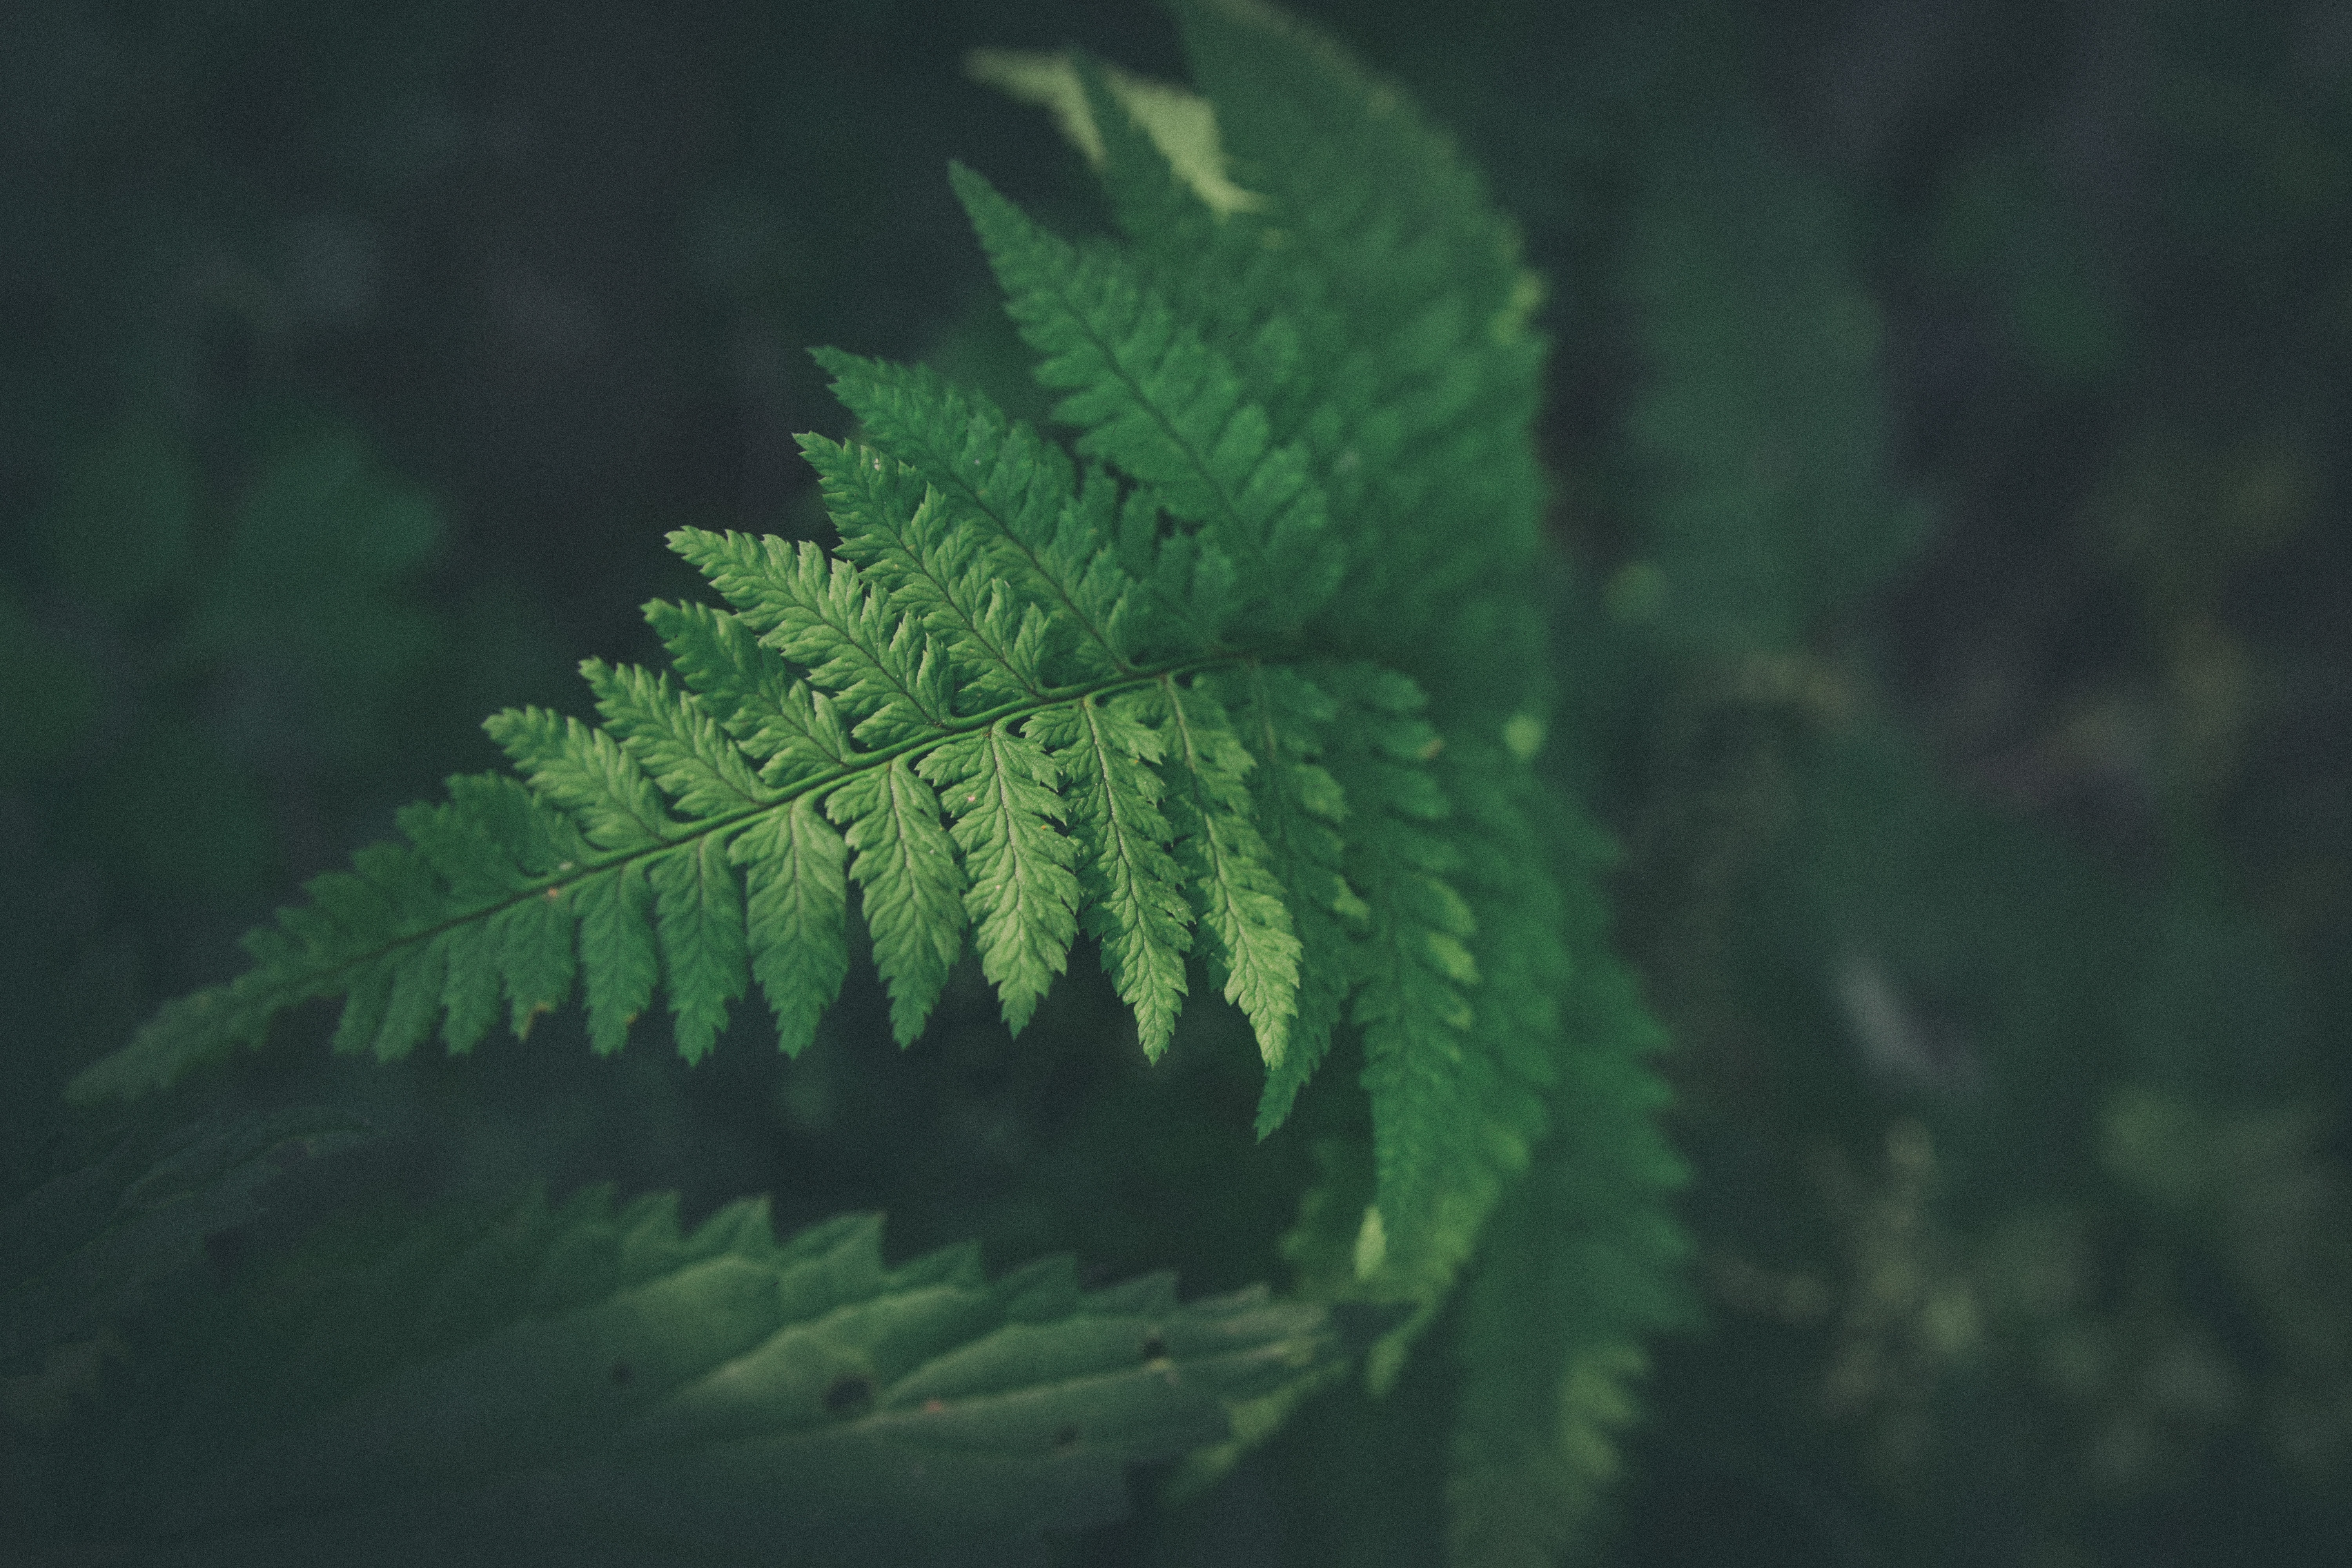
plant, leaf, green, fern, close up, vegetation, macro photography, computer wallpaper, ferns and horsetails, vascular plant